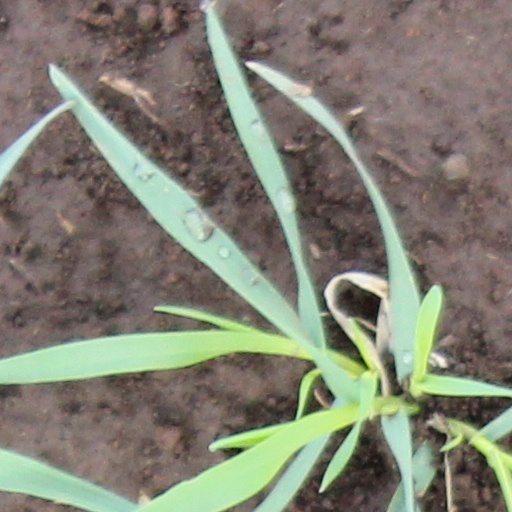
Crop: wheat